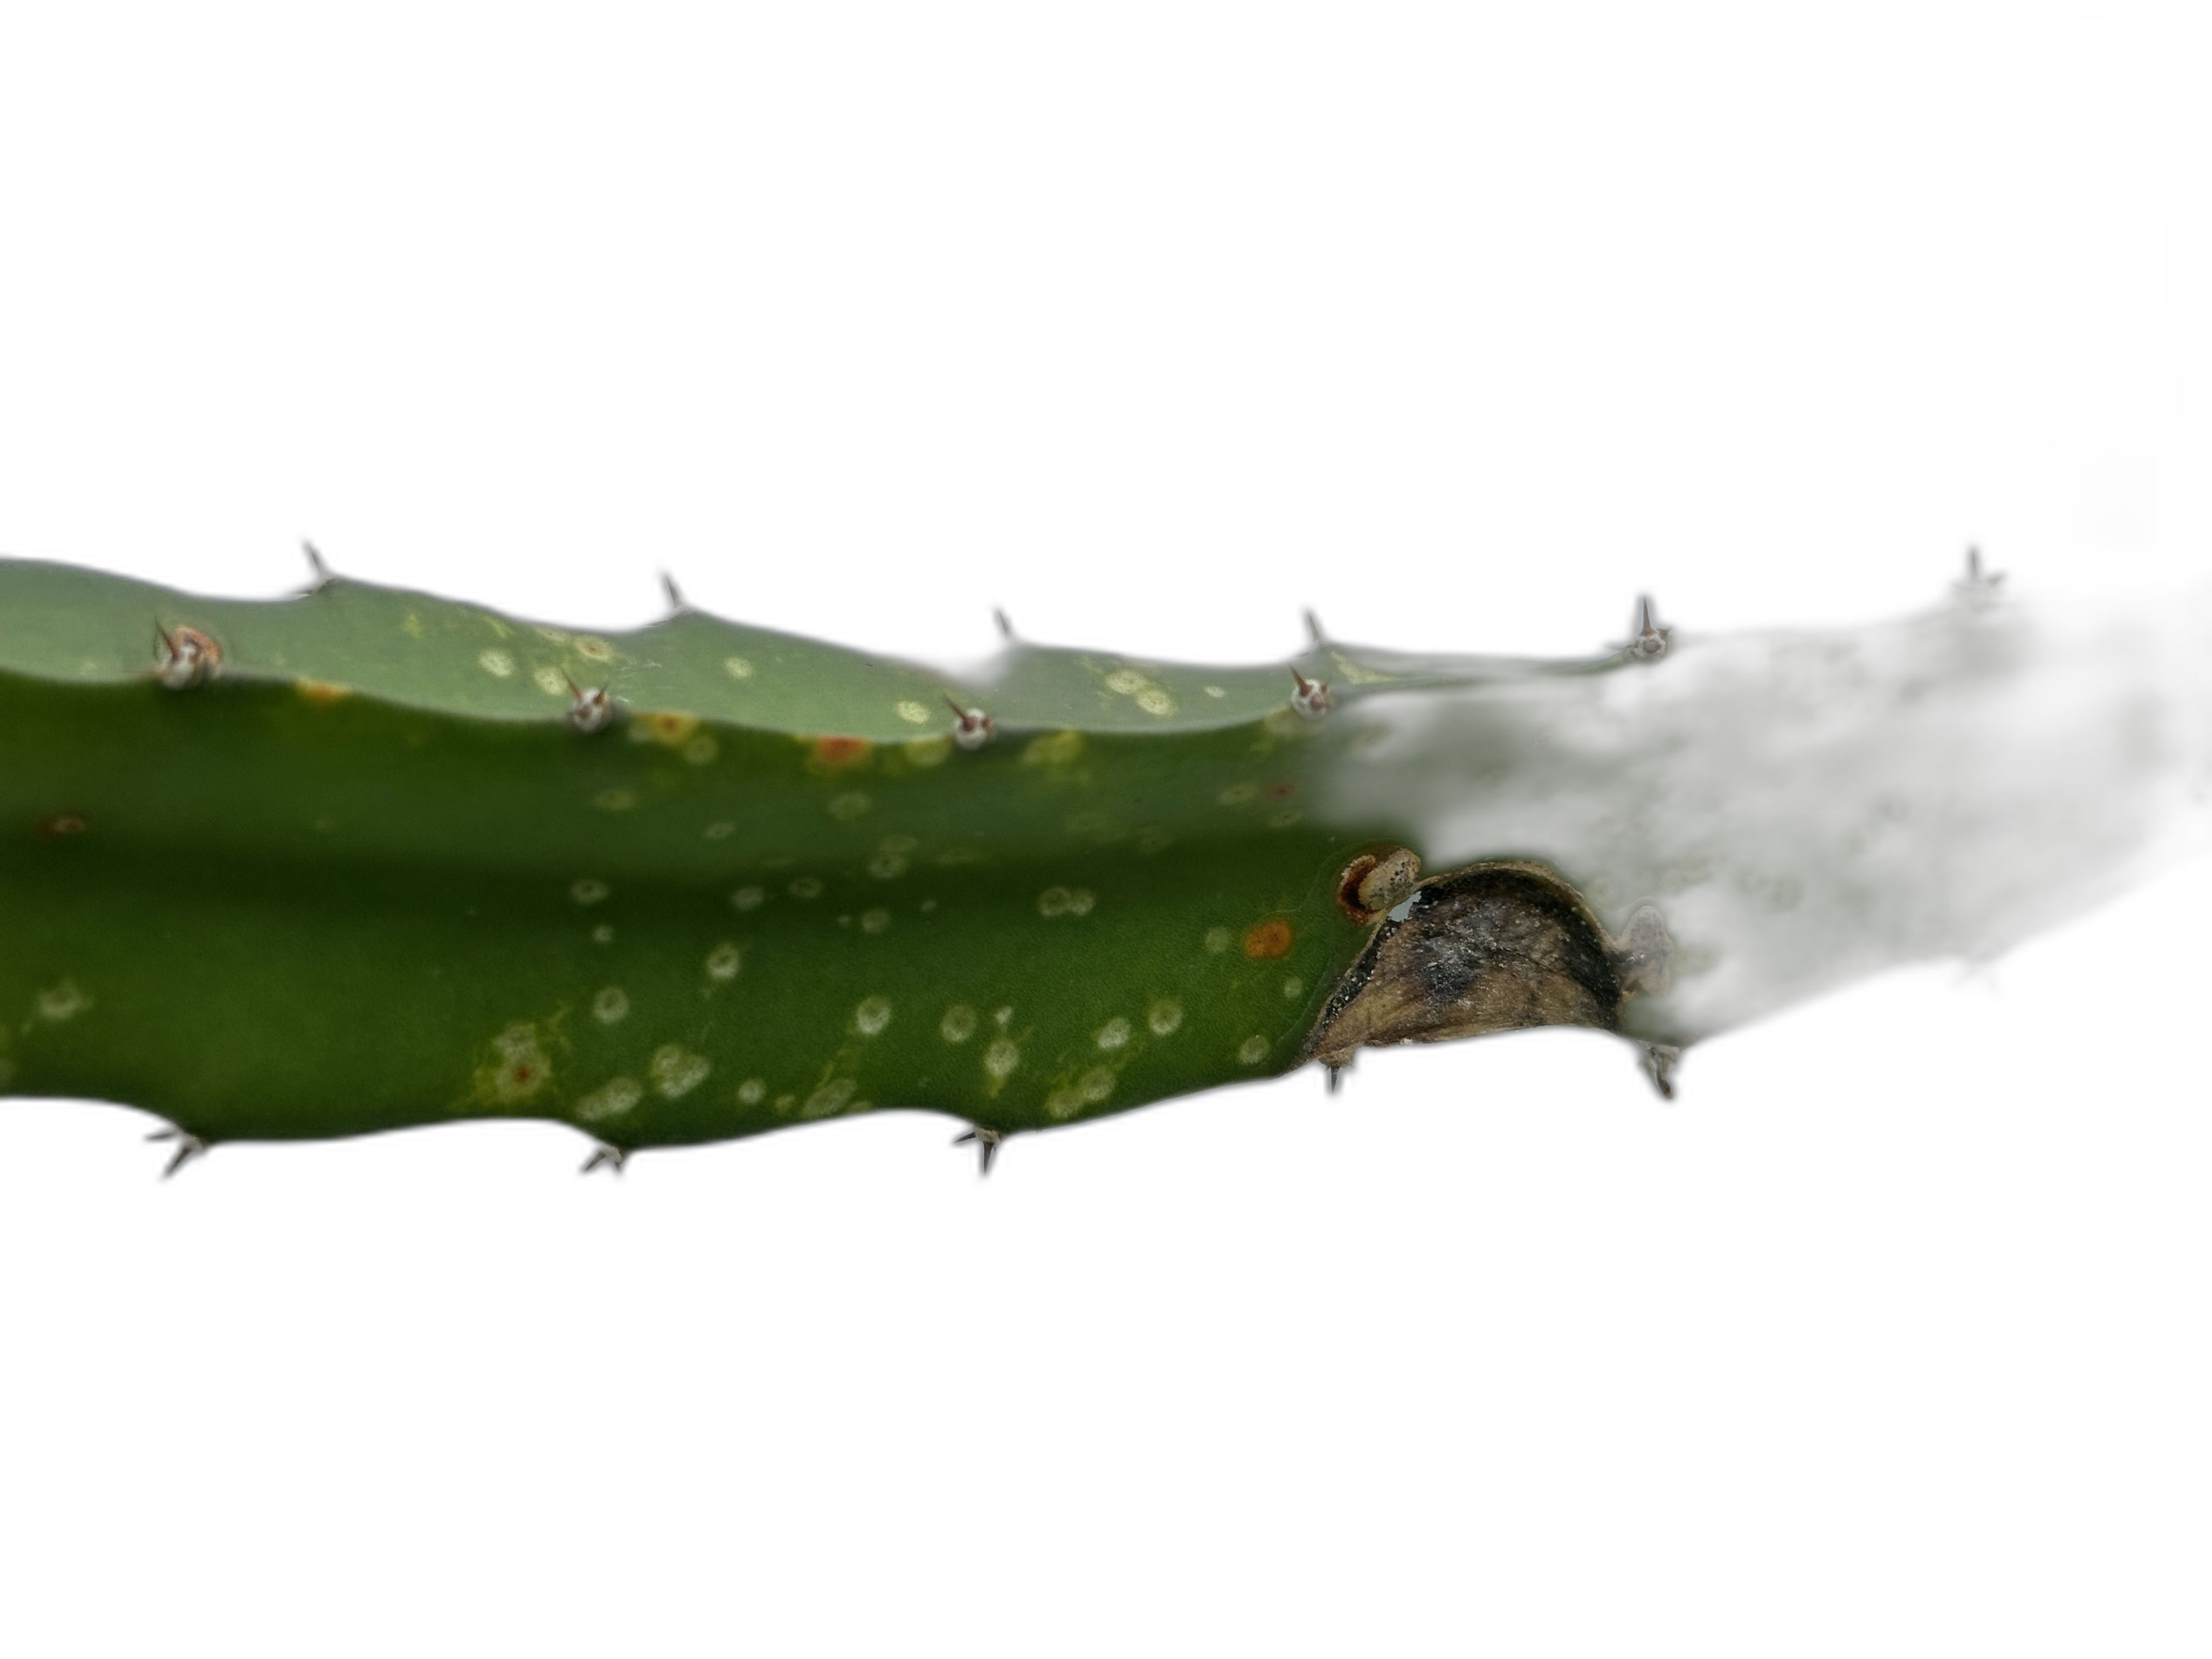
Label: Bad leaf